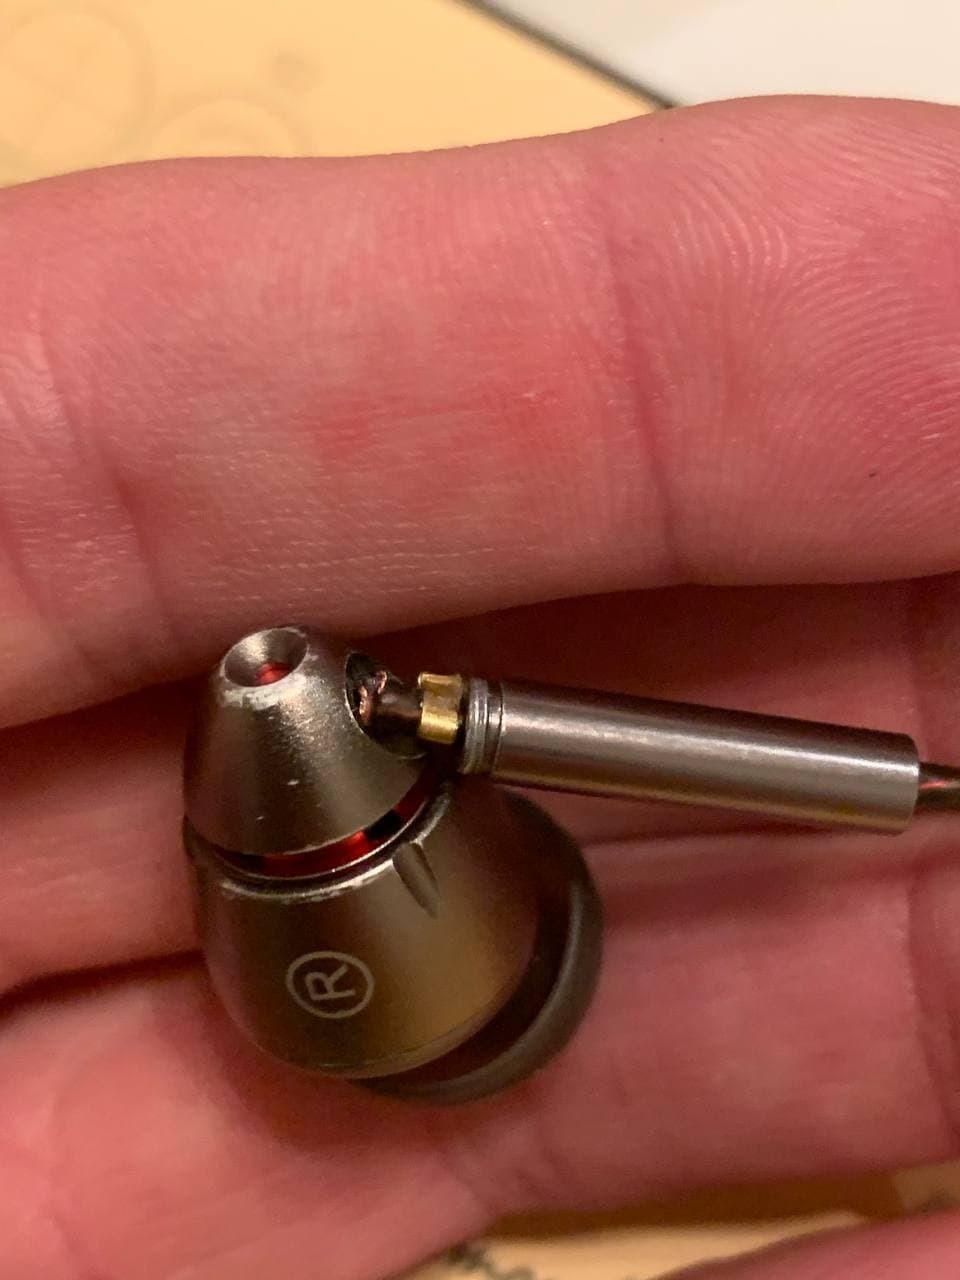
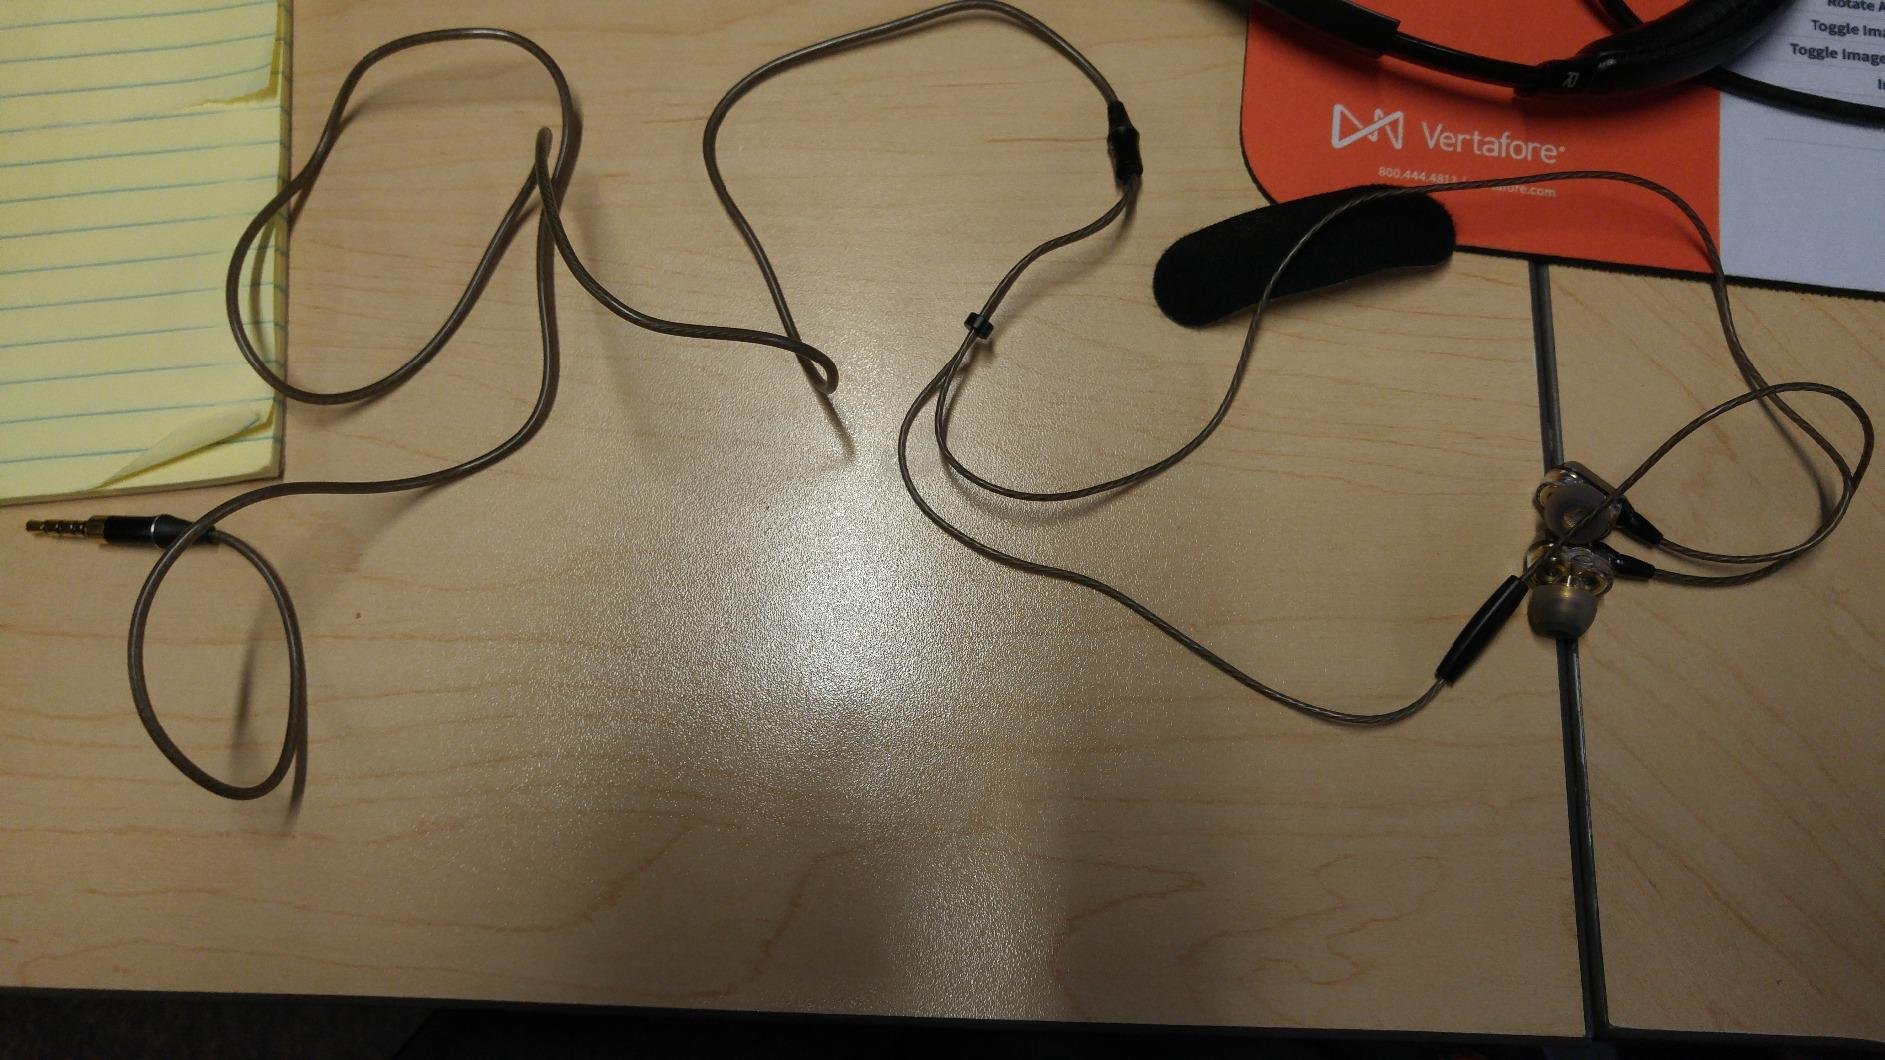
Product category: headphones
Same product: no